Franciscan Missionaries of Mary

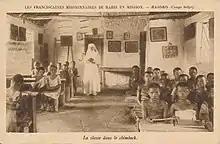
Education by the Franciscan Missionaries of Mary in Belgian Congo (circa 1930)

The work of the Franciscan Missionaries quickly spread to other countries, including China. It was there, in 1900, that seven Franciscan Missionaries of Mary were murdered during the Boxer Rebellion, in which missionaries throughout that country were killed. These Sisters were canonized in 2000 as among the Martyrs of China. The canonized Sisters were: